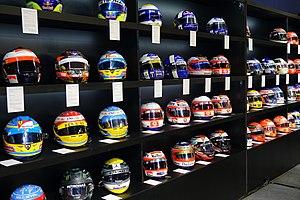
Vente Artcurial Rétromobile 2019
Rétromobile 2019 est la 44ᵉ édition du salon Rétromobile qui est consacré aux voitures anciennes et à l’ensemble des thèmes de la voiture de collection. Il se tient au Parc des expositions de la Porte de Versailles à Paris, en France.